16th Brigade (Australia)

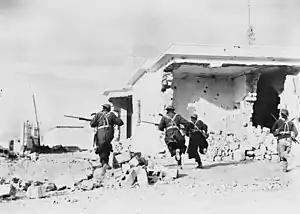
Troops from the 2/2nd Battalion attacking Bardia, January 1941

In January 1941, the brigade was committed to the Western Desert Campaign, going into action for the first time around Bardia, which was captured from the Italians over several days. This was followed later in the month by the capture of Tobruk, where the 16th Brigade remained while the 6th Division's other two brigades, the 17th and 19th, took part in other actions around Derna and Benghazi. In March, the division concentrated around Amiriya as they prepared to deploy to Greece, in response to an expected German invasion. During the Battle of Greece, the 16th Brigade occupied Seria before establishing itself in the Veria Pass. As the German attack began, the 2/1st Battalion provided rearguard cover while the brigade withdrew alongside the New Zealand 4th Brigade. A German breakthrough at Tempe Gorge resulted in a further withdrawal during which the 2/2nd and 2/3rd Battalions provided rearguard security as Anzac Corps withdrew through Larissa. After this, the brigade was ordered to evacuate, and elements were withdrawn by sea at Kalamata. The majority of the brigade was evacuated back to Egypt and subsequently re-formed in Palestine; however, elements of the brigade landed on Crete. The 2/1st was landed as a whole and deployed to defend the airfield at Retimo, while elements of the 2/2nd and 2/3rd were formed into a 16th Brigade Composite Battalion. During the fighting, the 2/1st was largely destroyed during the brief Battle of Crete, with the majority being taken prisoner.